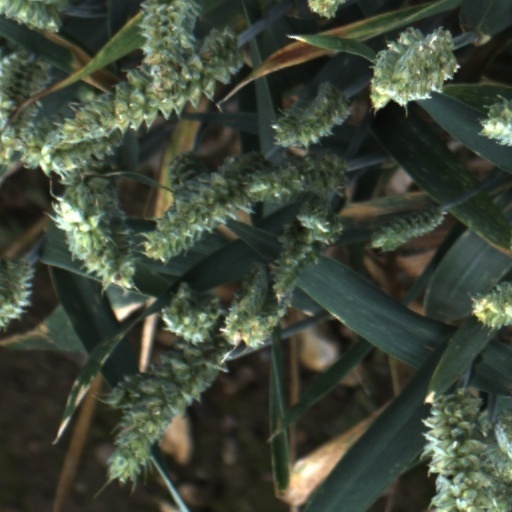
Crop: wheat